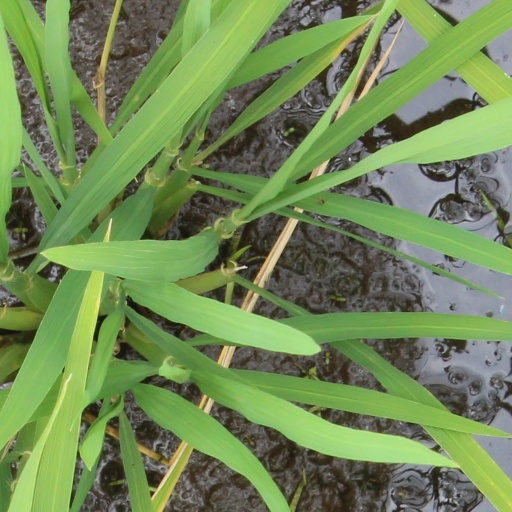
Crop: rice